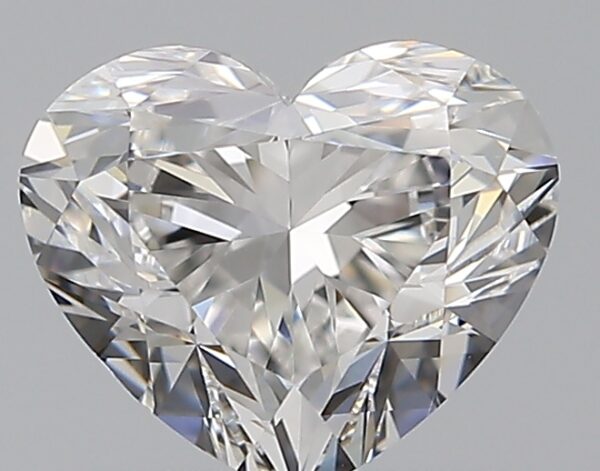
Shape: heart
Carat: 0.75
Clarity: VS2
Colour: F
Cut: EX
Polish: EX
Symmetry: EX
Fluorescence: N
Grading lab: GIA
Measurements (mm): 5.27 x 6.26 x 3.74